Robert Vincent Daniels

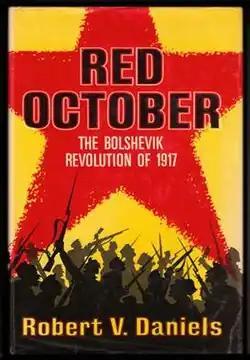
Dust jacket of the first edition of Daniels' book "Red October" (1967).

Although best remembered as the author and editor of a series of paperback academic textbooks targeted at university undergraduates, Daniels contributed two important works of history during the decade of the 1960s.